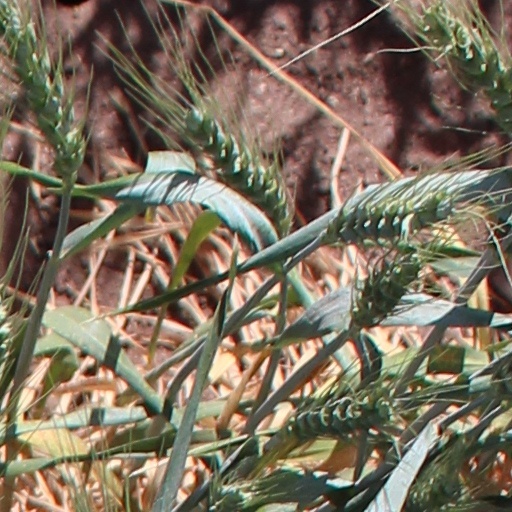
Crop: wheat